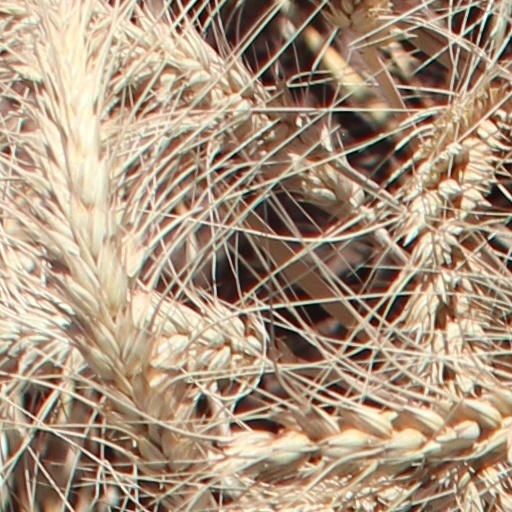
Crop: wheat